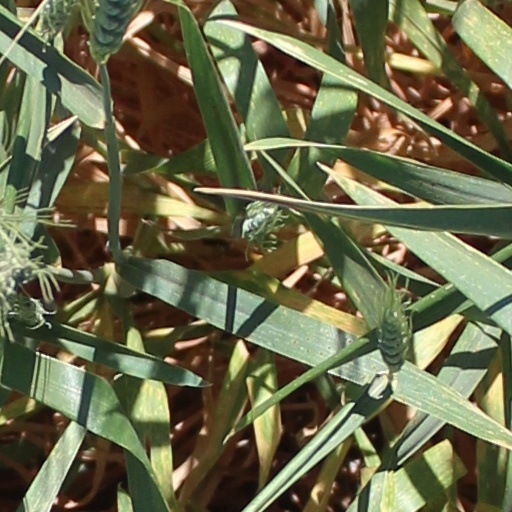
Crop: wheat